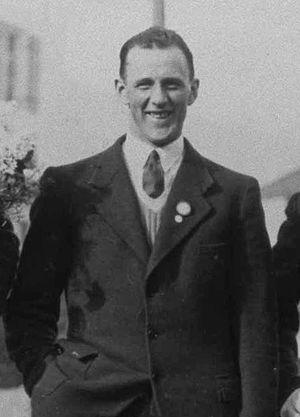
Axel Wikström est un fondeur suédois.